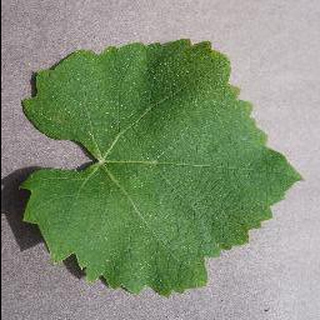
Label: healthy_grape